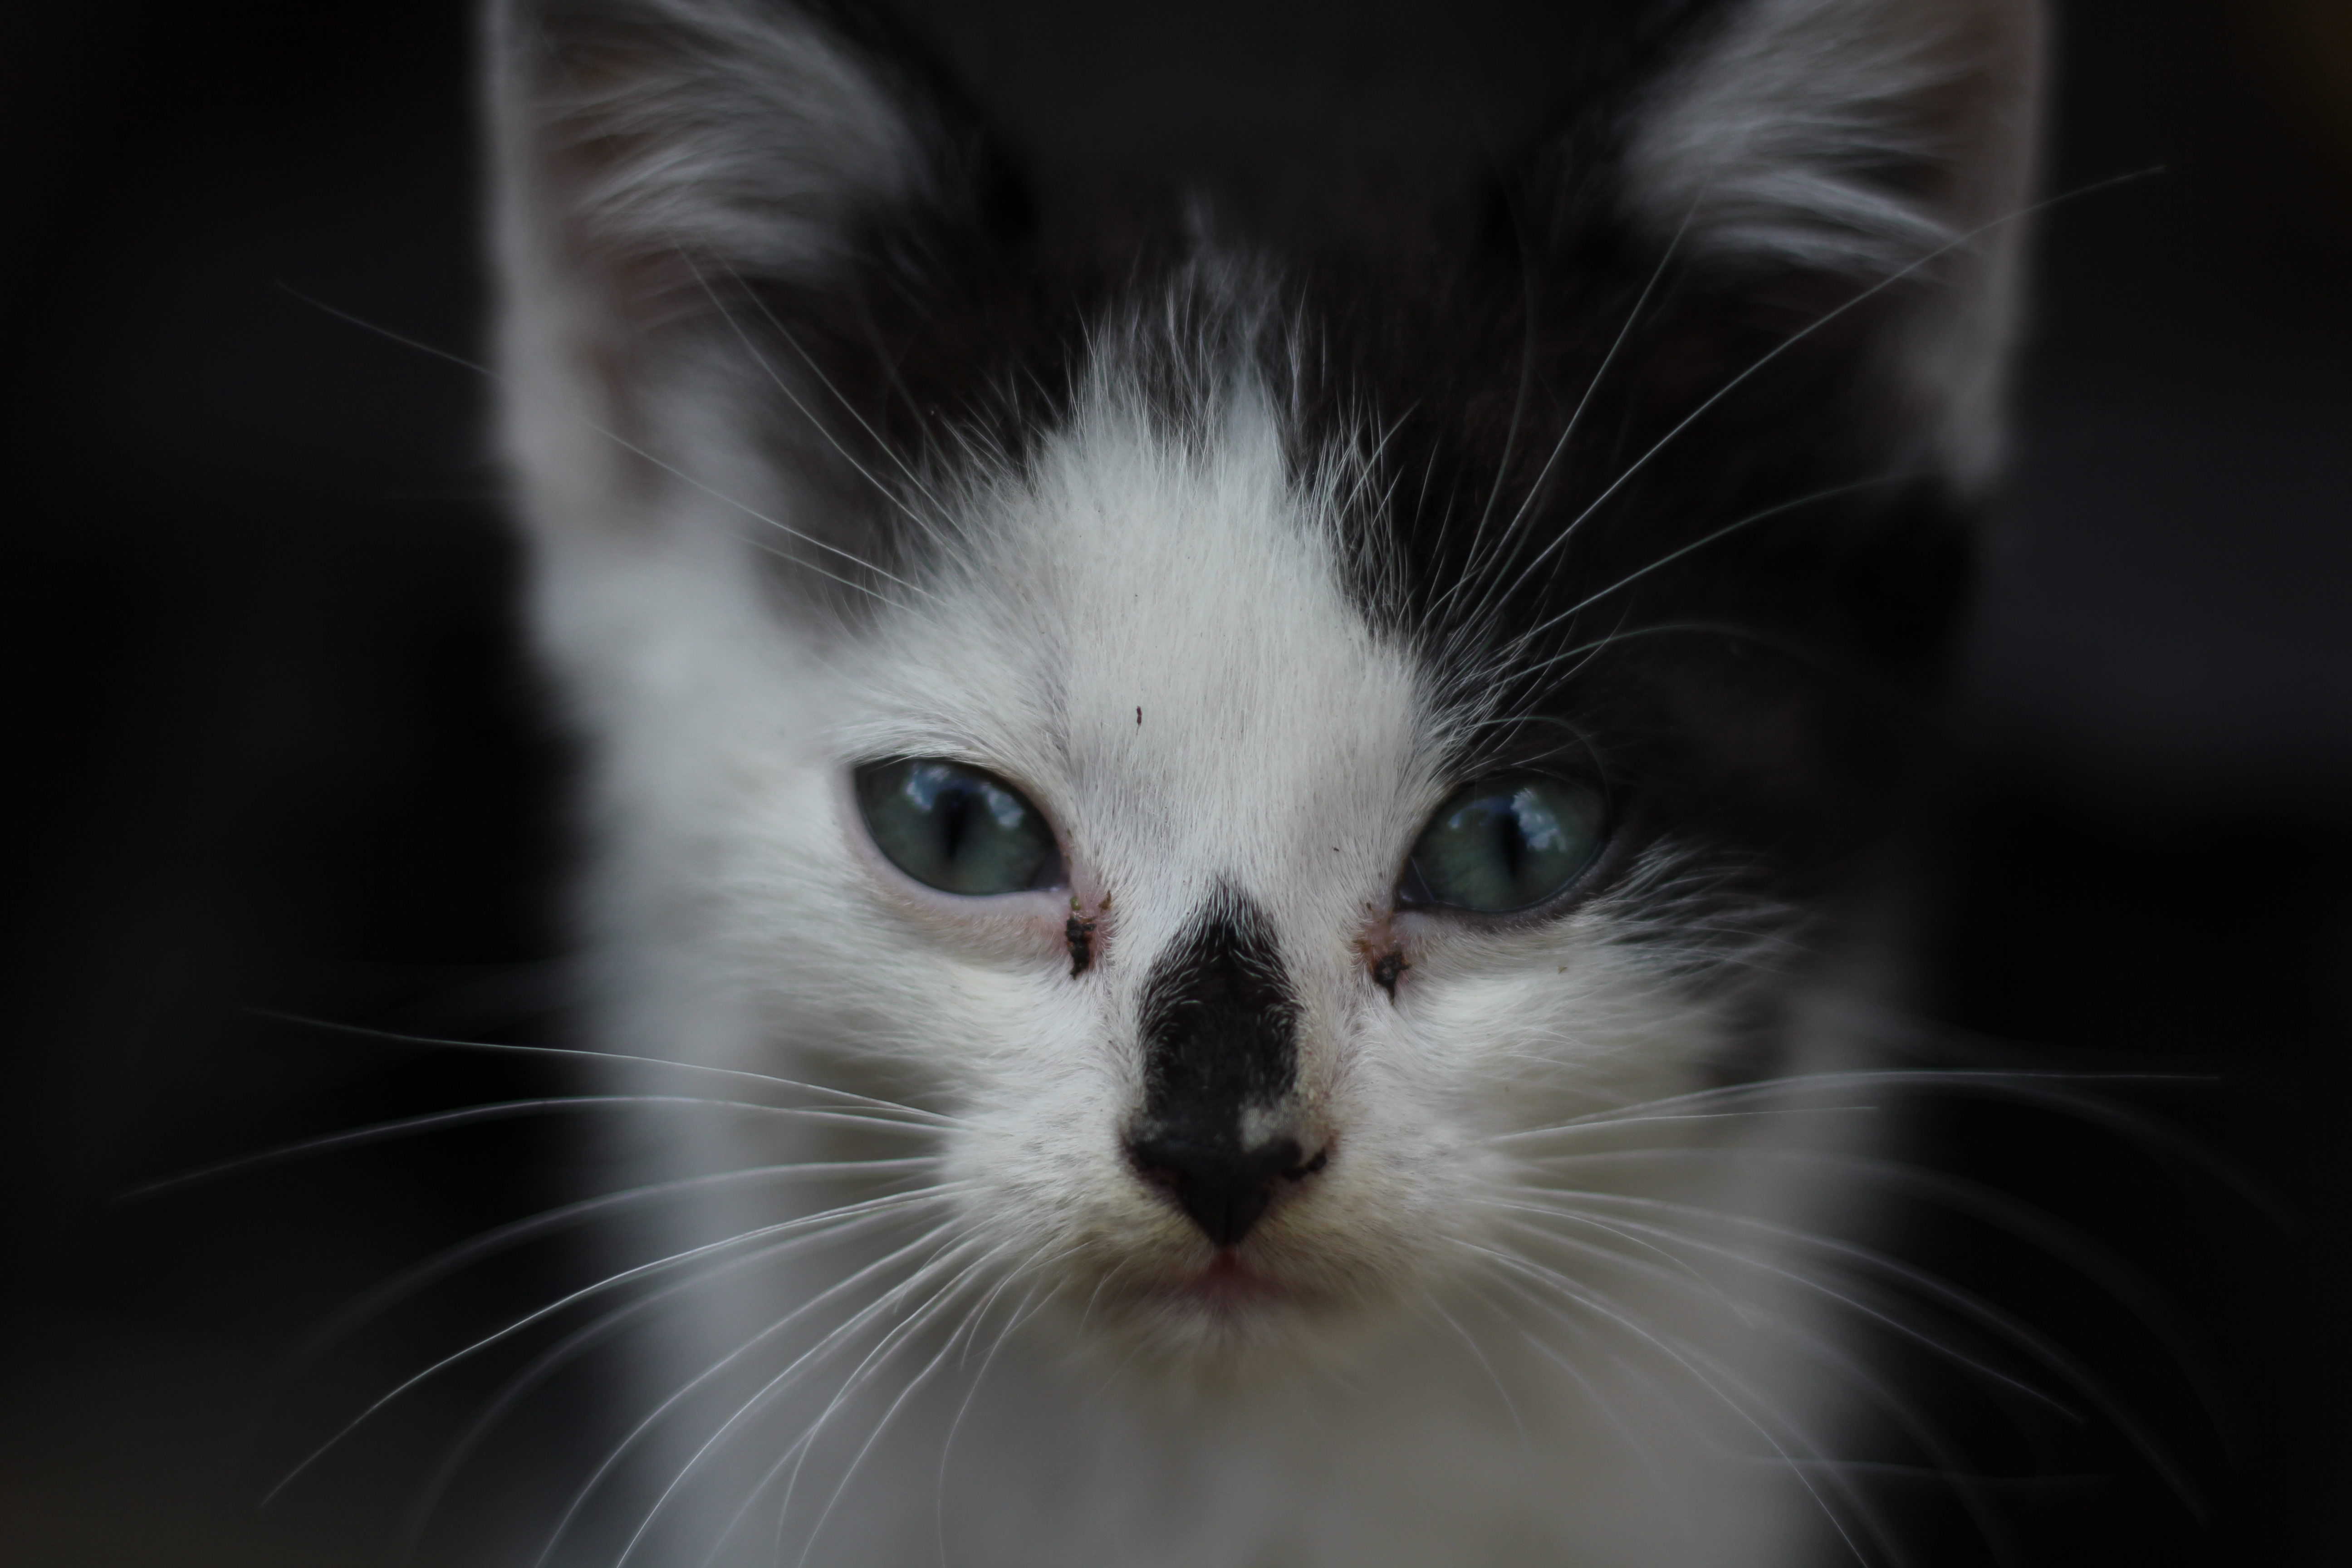
cat, whiskers, face, small to medium sized cats, eye, nose, cat like mammal, close up, fauna, snout, domestic short haired cat, kitten, organ, black and white, ragdoll, norwegian forest cat, aegean cat, macro photography, domestic long haired cat, fur, turkish angora